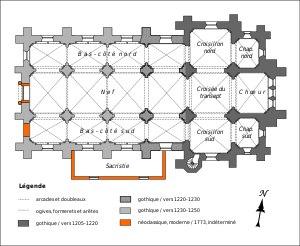
L'église Saint-Martin est une église catholique paroissiale située à Mareuil-sur-Ourcq, dans l'Oise. C'est un édifice très homogène de style gothique, qui a été bati sous trois campagnes de construction rapprochées au cours de la première moitié du XIIIᵉ siècle. Il se compose d'une nef avec des grandes arcades surmontées de fenêtres, de deux bas-côtés, d'un transept débordant, dont les deux croisillons se prolongent par des chapelles vers l'est, et d'un chœur carré au chevet plat. Si la sculpture et la modénature, remarquables dans les trois premières travées, reflètent pleinement l'époque de construction, l'architecture s'inscrit encore dans la tradition romane tardive, ce qui se traduit par les proportions, le recours aux baies et arcatures plaquées en plein cintre, l'absence de fenêtres à remplage, et certaines particularités du plan. Le vaisseau central se remarque néanmoins par un certain élancement, qui contraste avec l'aspect trapu du clocher central, coiffé d'une flèche en charpente de l'époque moderne.